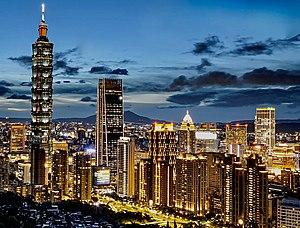
L'industrialisation rapide de Taïwan et la rapidité de sa croissance durant la seconde moitié du XXᵉ siècle a été appelée le « miracle taïwanais » ou le « miracle économique de Taïwan ». Comme elle s'est développée en même temps que Singapour, la Corée du Sud et Hong Kong, la République de Chine à Taïwan fut appelée l'un des « quatre dragons asiatiques ». Dès le début des années 1990, Taïwan est considéré comme un pays développé. Aujourd'hui, c'est un pays du Nord dont le niveau de développement économique, social et humain est égal à celui du Japon et de l'Union Européenne. Selon les chiffres du FMI pour l'année 2010, son PIB-PPA par habitant a dépassé ceux de la Finlande et de la France.